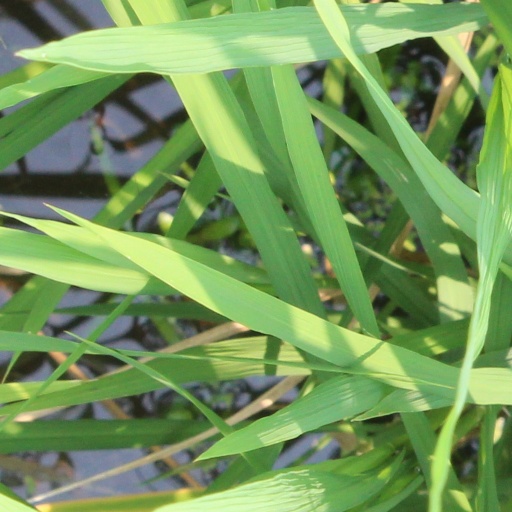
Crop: rice